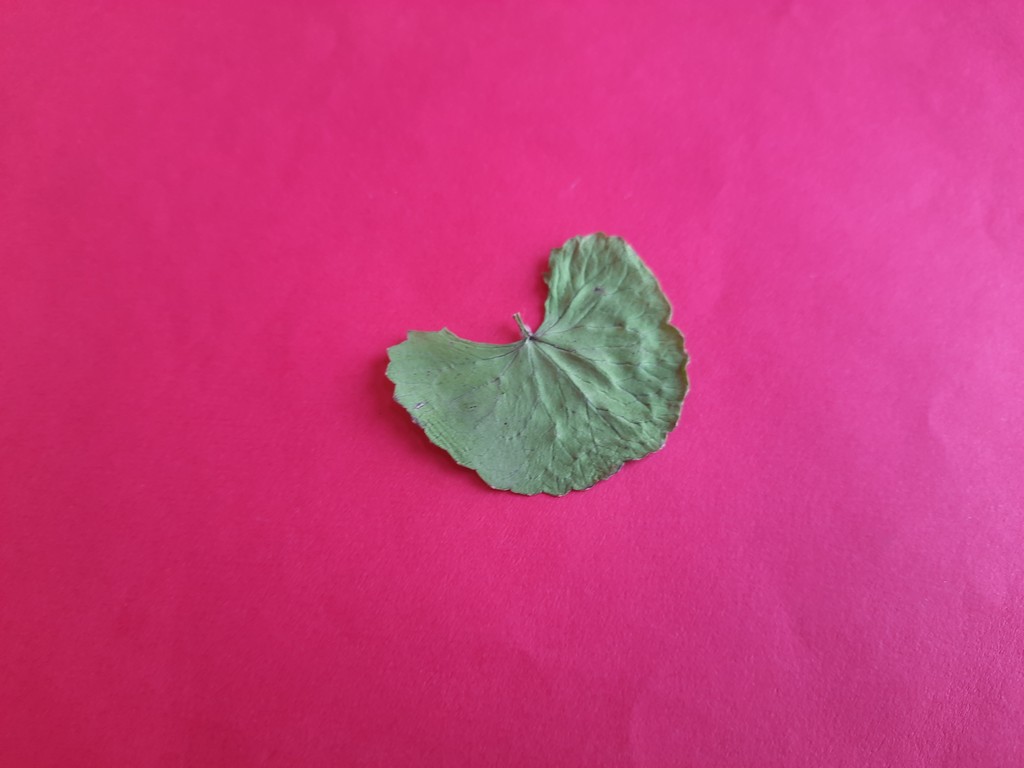
Label: Dried